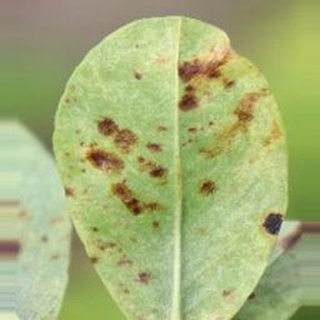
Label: groundnut_rust